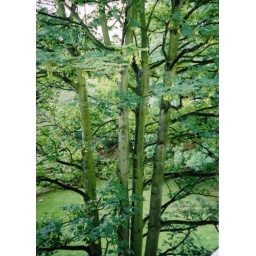
The tree house type view from the balcony at my old flat in Anerley.